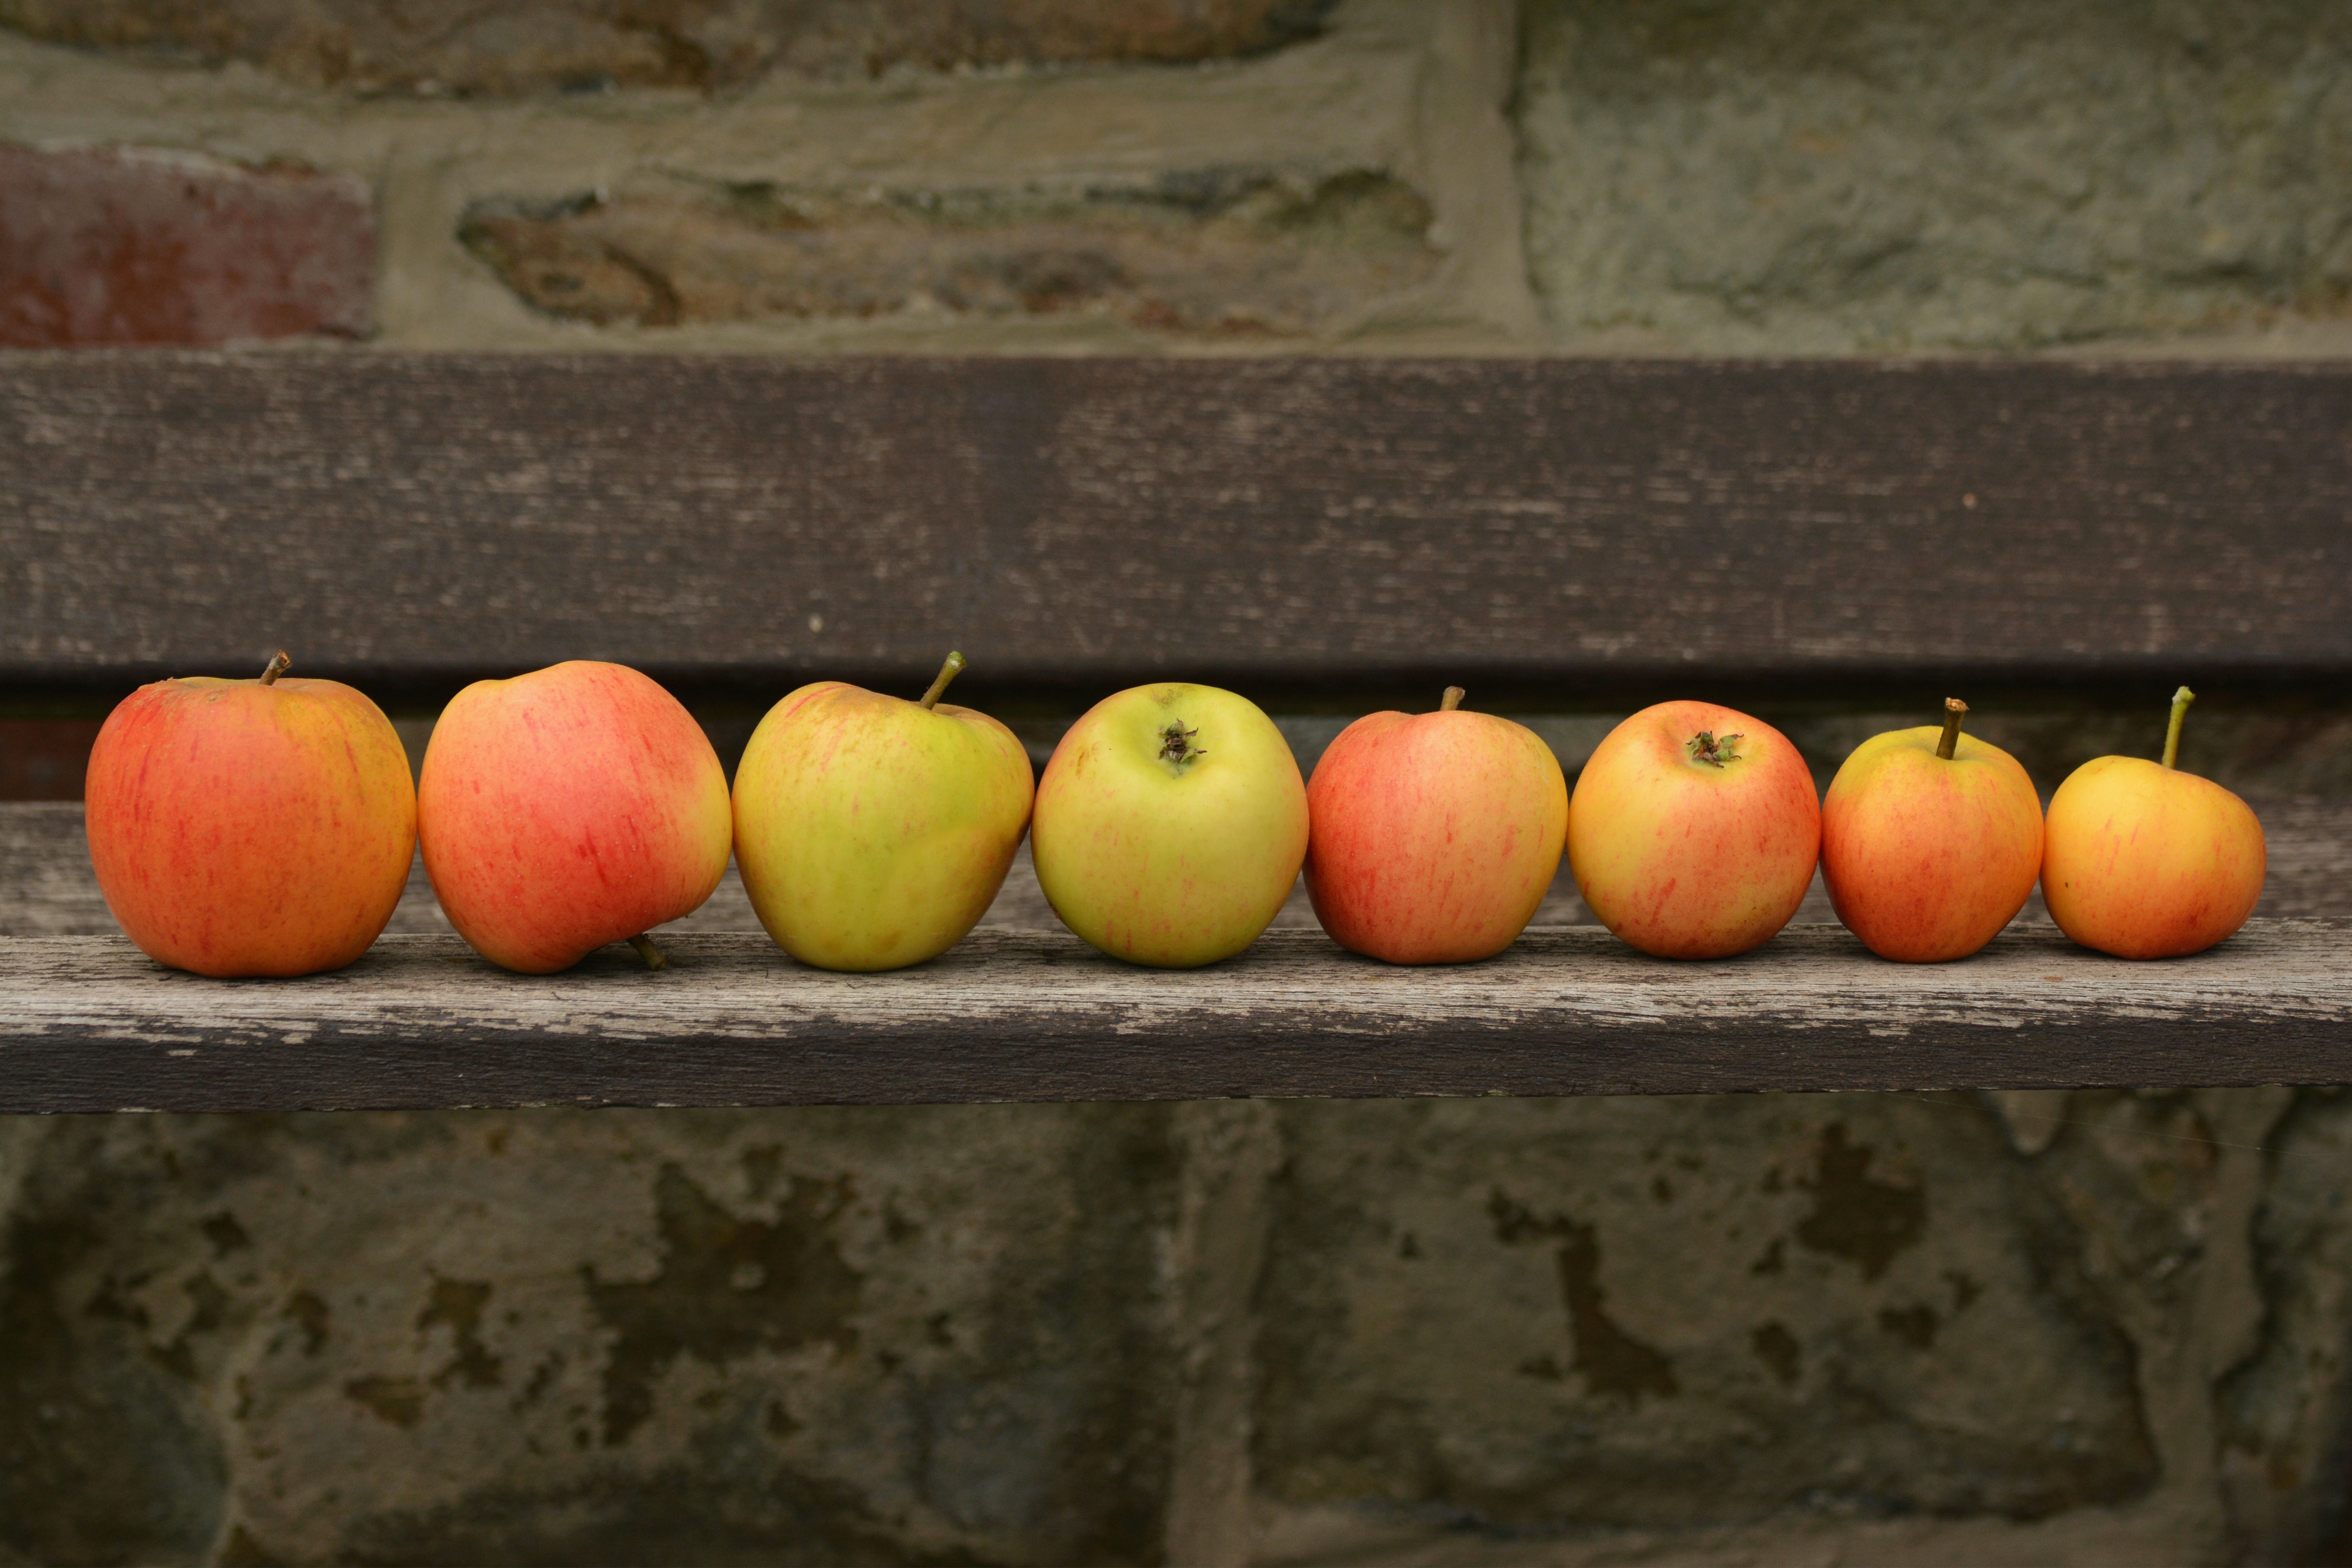
apple, plant, fruit, flower, ripe, food, green, red, harvest, produce, color, autumn, yellow, garden, still life, painting, bank, fruits, series, carving, autumn colours, many, macro photography, flowering plant, goldparm ne, lined up, land plant